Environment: real
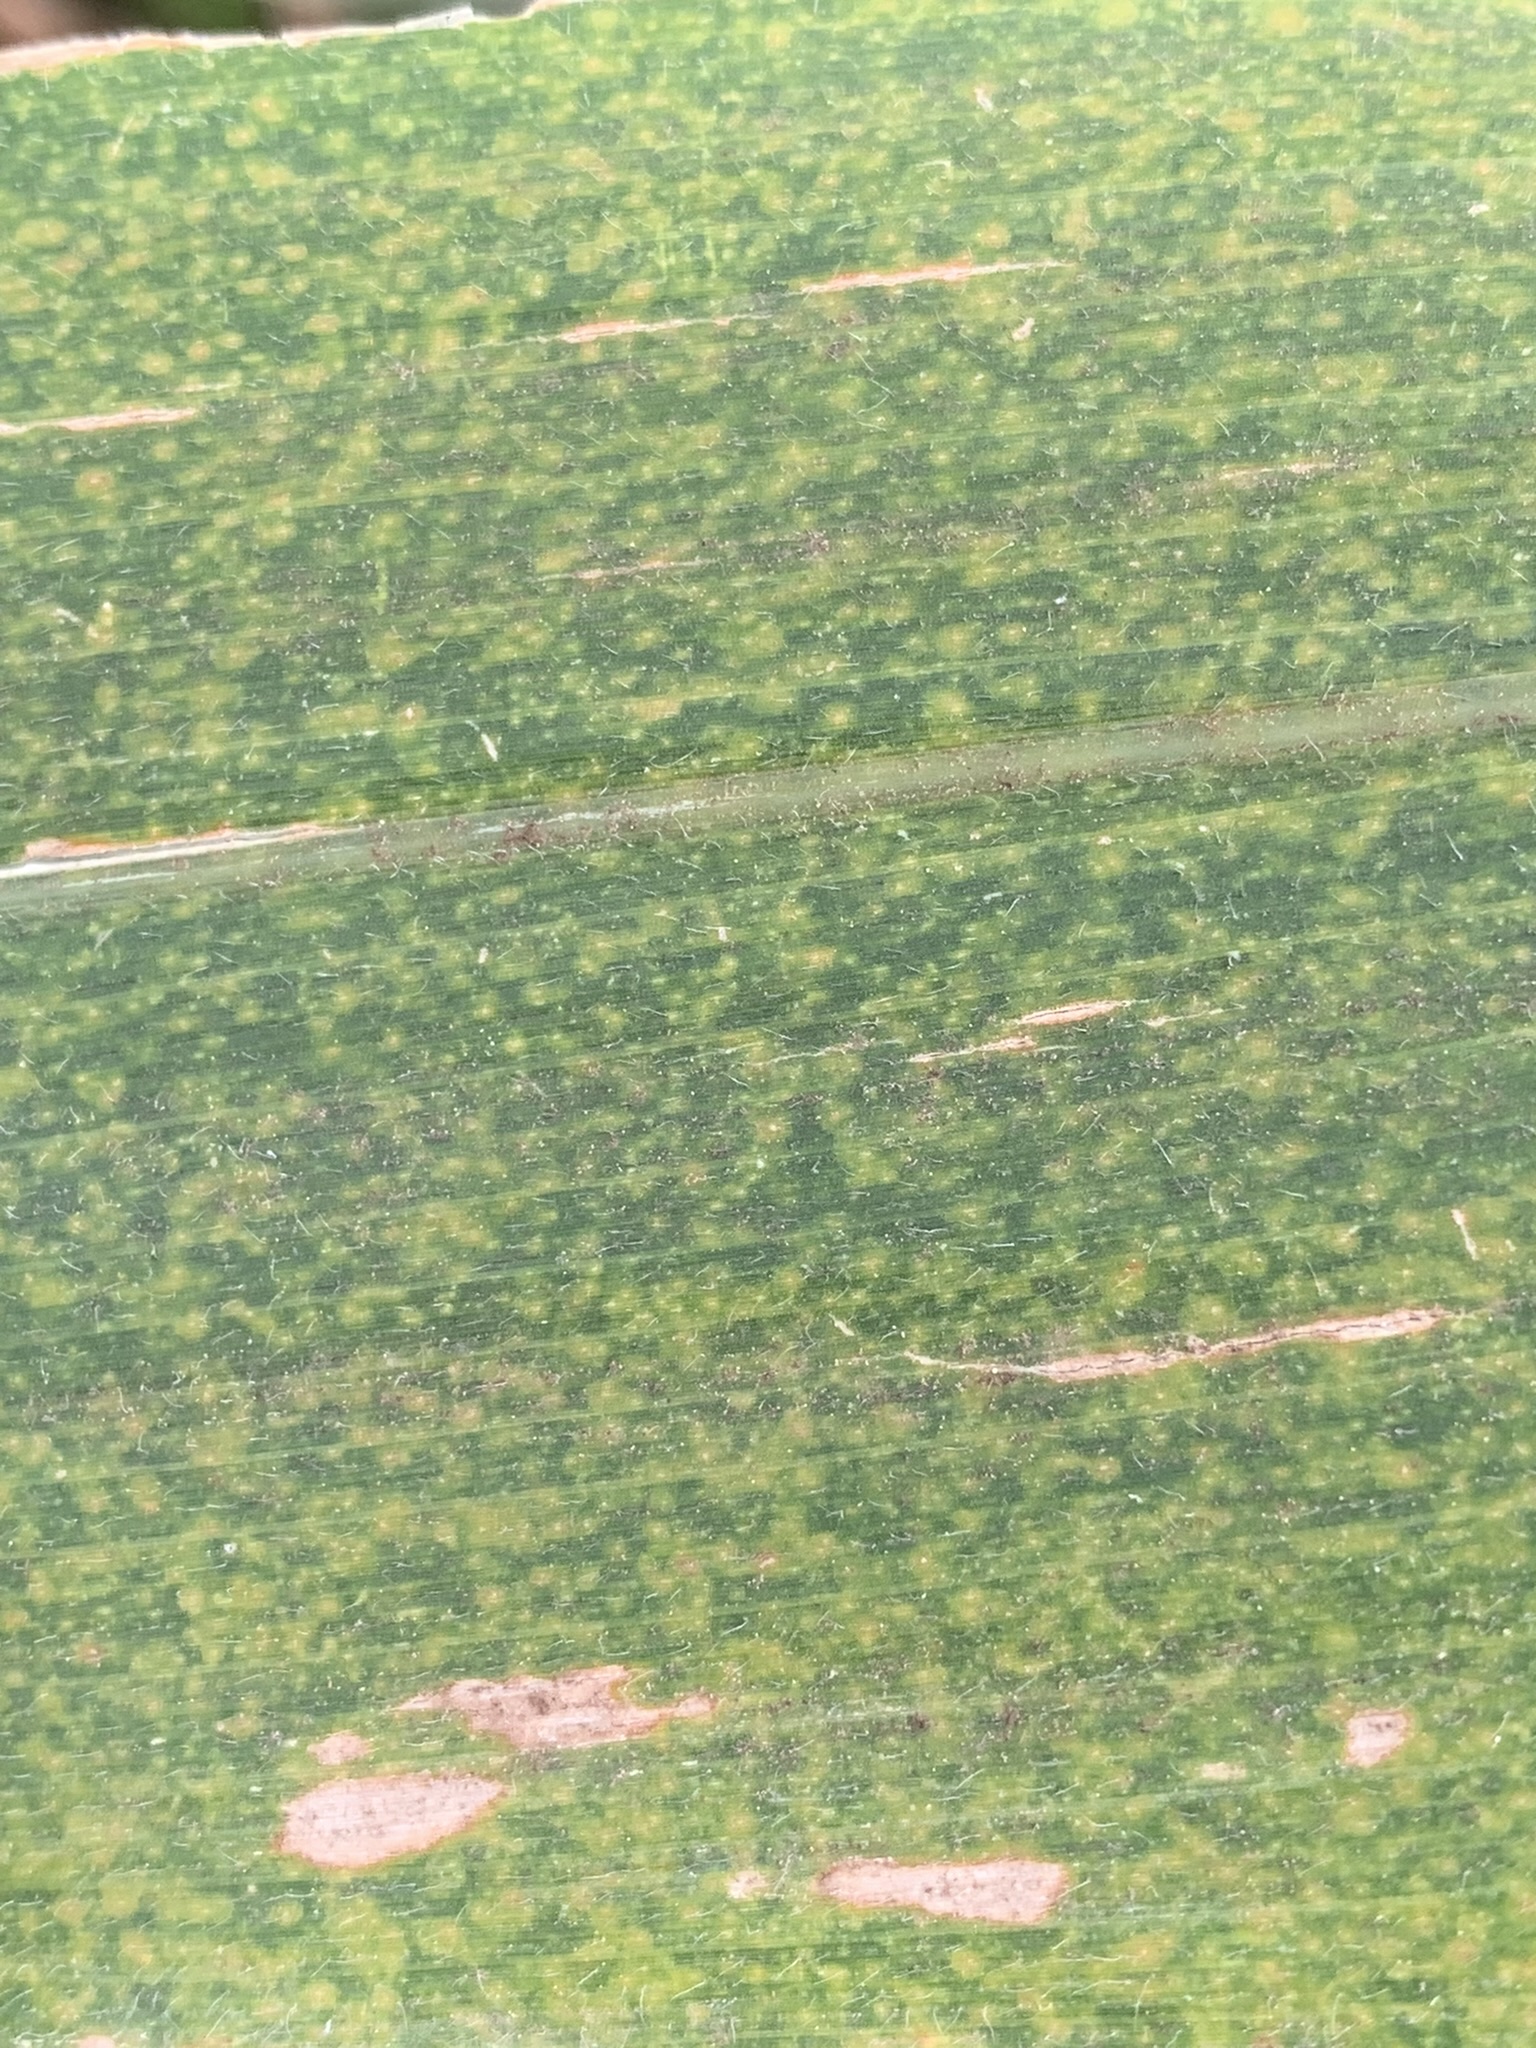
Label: lethal_necrosis